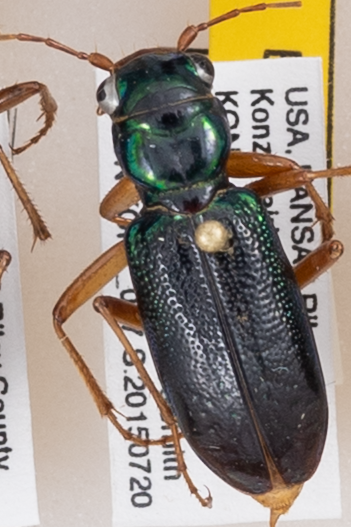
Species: Carabidae sp.
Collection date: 2015-07-20
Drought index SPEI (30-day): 1.16
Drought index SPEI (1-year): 0.558
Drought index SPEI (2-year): -0.114